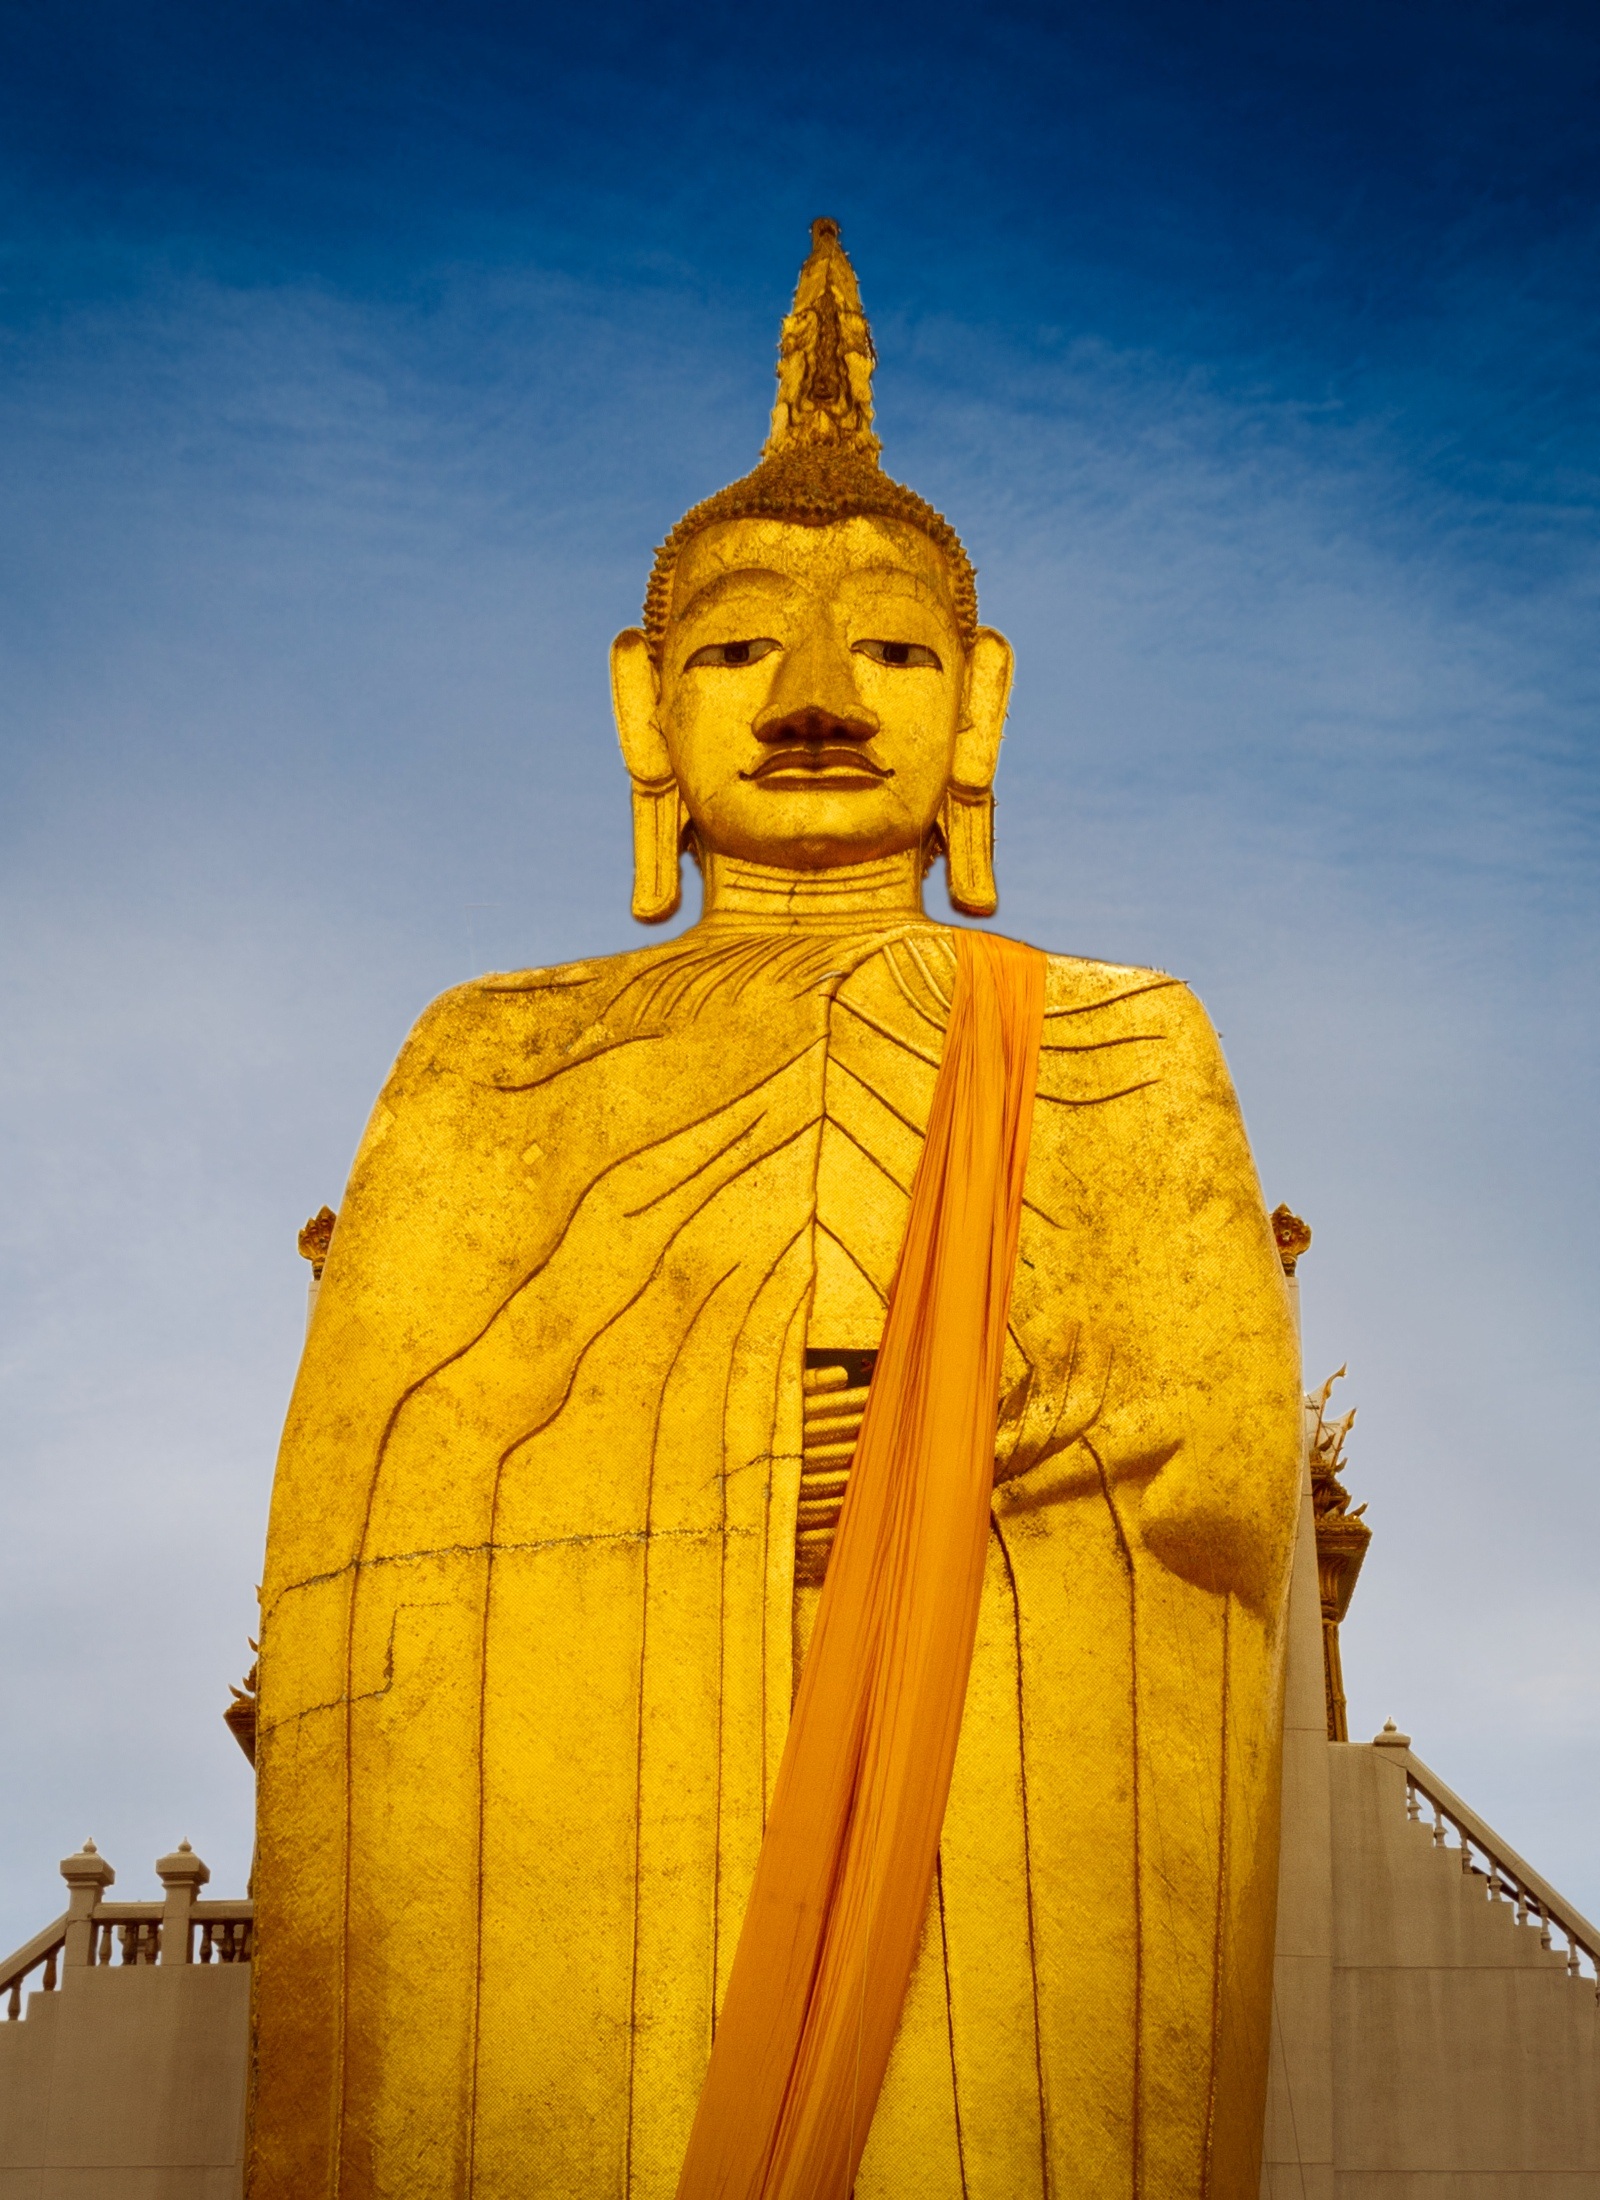
monument, statue, color, buddhism, religion, landmark, yellow, place of worship, thailand, sculpture, art, temple, buddha, carving, wat, hindu temple, gautama buddha, ancient history